Sylvia Wishart

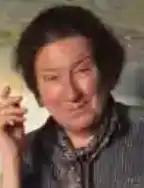
Wishart, from a 2008 obituary

Sylvia Wishart FRSA (11 February 1936 – 4 December 2008) was a Scottish landscape artist.